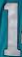
Number: 1